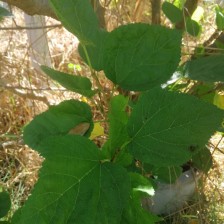
Variety: BlackAustralia